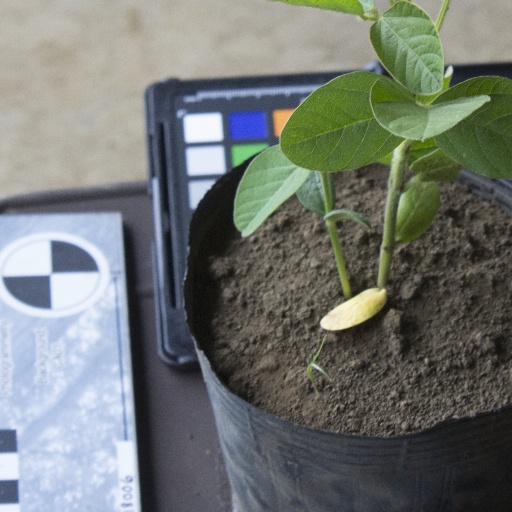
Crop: soybean